Portraits of Benvenuto Cellini

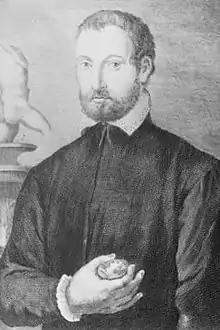
"Allegrini, Francesco. ‘Portrait of Benvenuto Cellini’. Engraving. 29.5 cm х19.2 cm. From a sketch by Giuseppe Zocchi. Austrian Nationalbibliothek"

There is a tradition that the of Perseus was designed as a self-portrait.